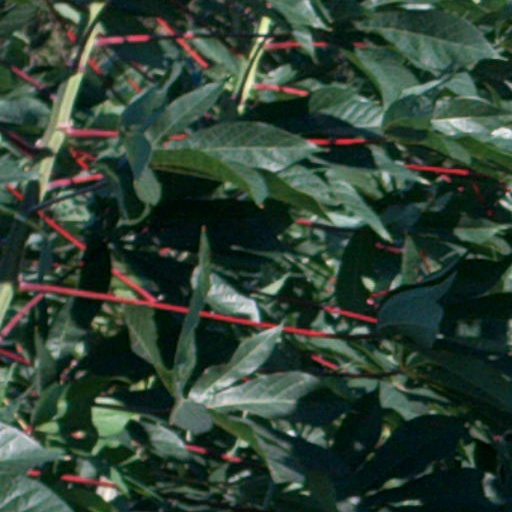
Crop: cassava